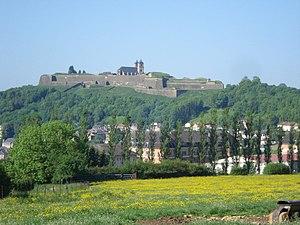
Citadelle de Montmédy
Le siège de Montmédy est un épisode de la guerre franco-allemande de 1870. La petite place de Montmédy, dans la Meuse, est assiégée par l'armée de la coalition allemande. Défendue par le 57ᵉ régiment d'infanterie de ligne, la Garde nationale et des éléments d'autres unités, elle capitule le 14 décembre 1870.
La citadelle de Montmédy est un ouvrage militaire de la commune de Montmédy dans le département de la Meuse et la région Grand Est.